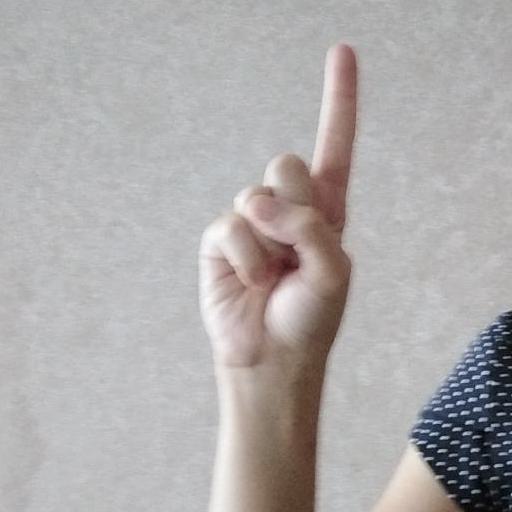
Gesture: one